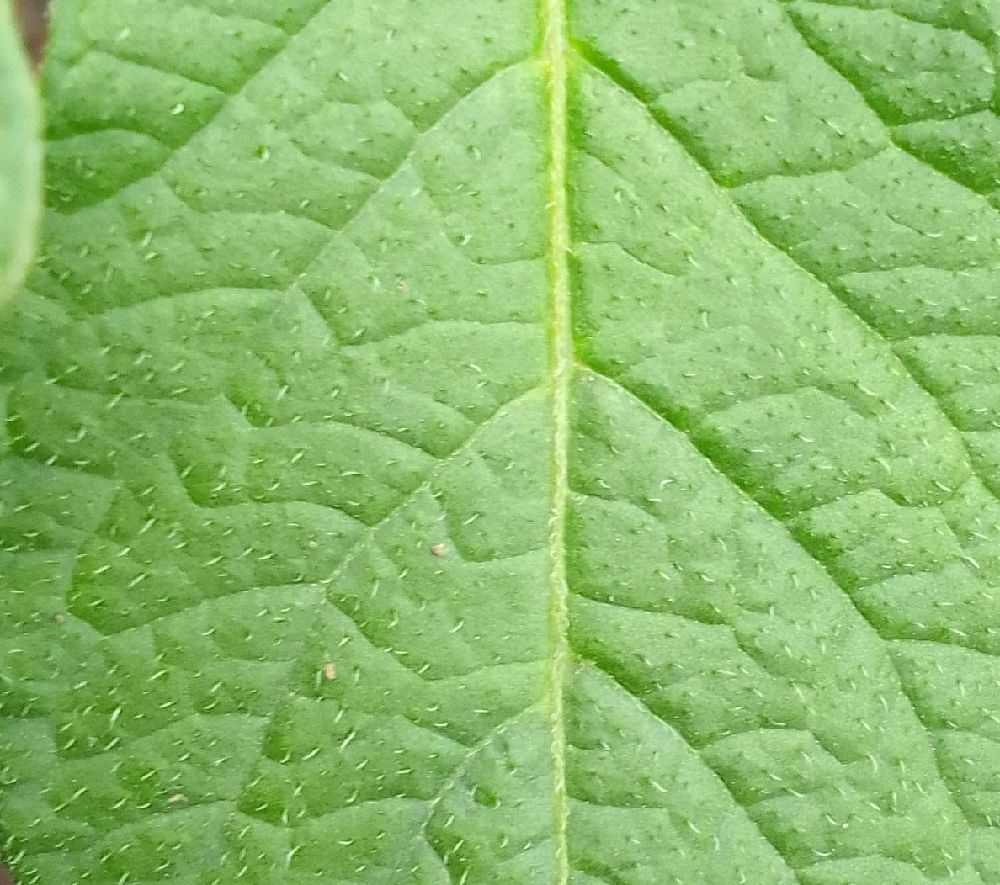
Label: Healthy